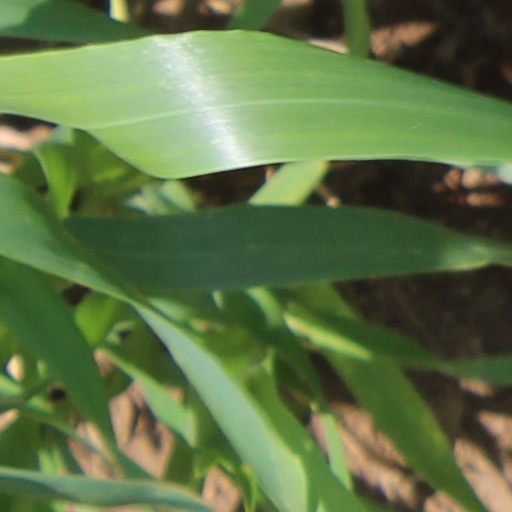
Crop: wheat